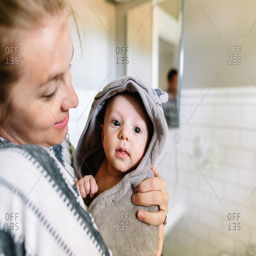
mother holding her baby wrapped in a towel after his bath